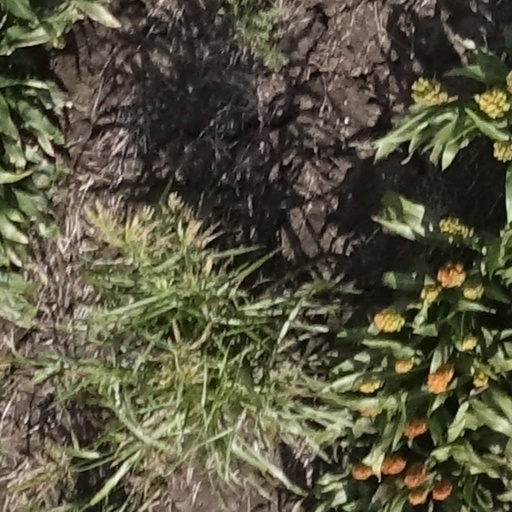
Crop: sorghum